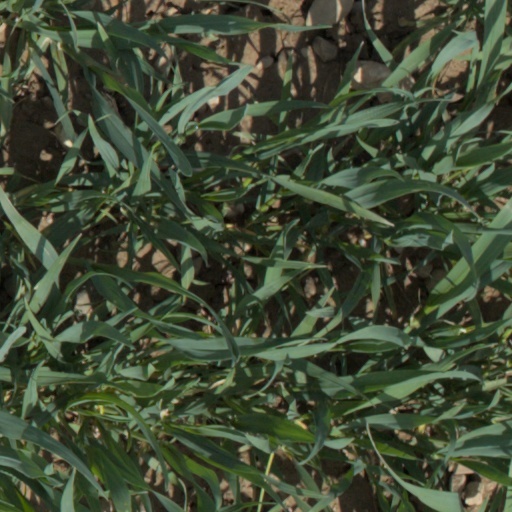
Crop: wheat